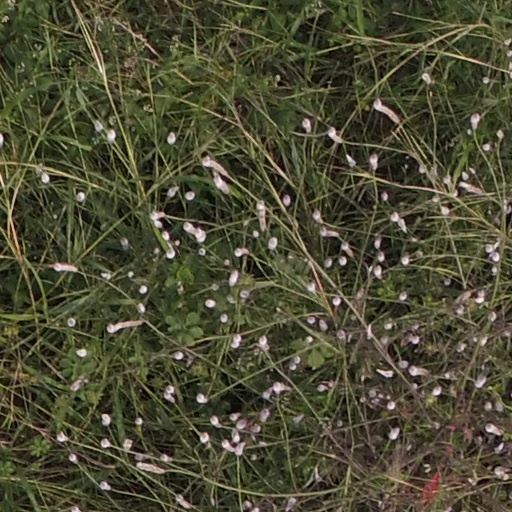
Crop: maize; corn